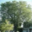
Label: maple_tree